Arthur Seyss-Inquart

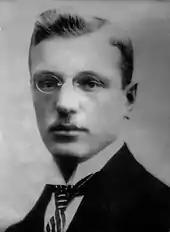
Seyss-Inquart in 1925

Seyss-Inquart was born in 1892 in Stannern, a German-speaking village in the neighbourhood of the predominantly German-speaking town of Iglau. This area constituted a German linguistic island in the midst of a Czech-speaking region; this may have contributed to the outspoken national consciousness of the family, and the young Arthur in particular. Iglau was an important town in Moravia, one of the Czech provinces of the Austro-Hungarian Empire, in which there was increasing rivalry between Germans and Czechs. His parents were the school principal Emil Zajtich (who changed his surname to Seyss-Inquart) and Augusta Hirenbach. His father was Czech and his mother was German.